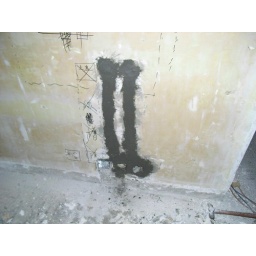
antenna and power socket moved from mid of wall to near floor